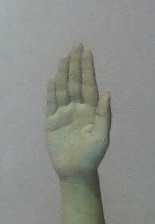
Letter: seen